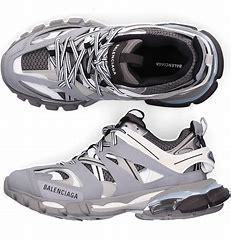
Brand: Balenciaga
Model: Track